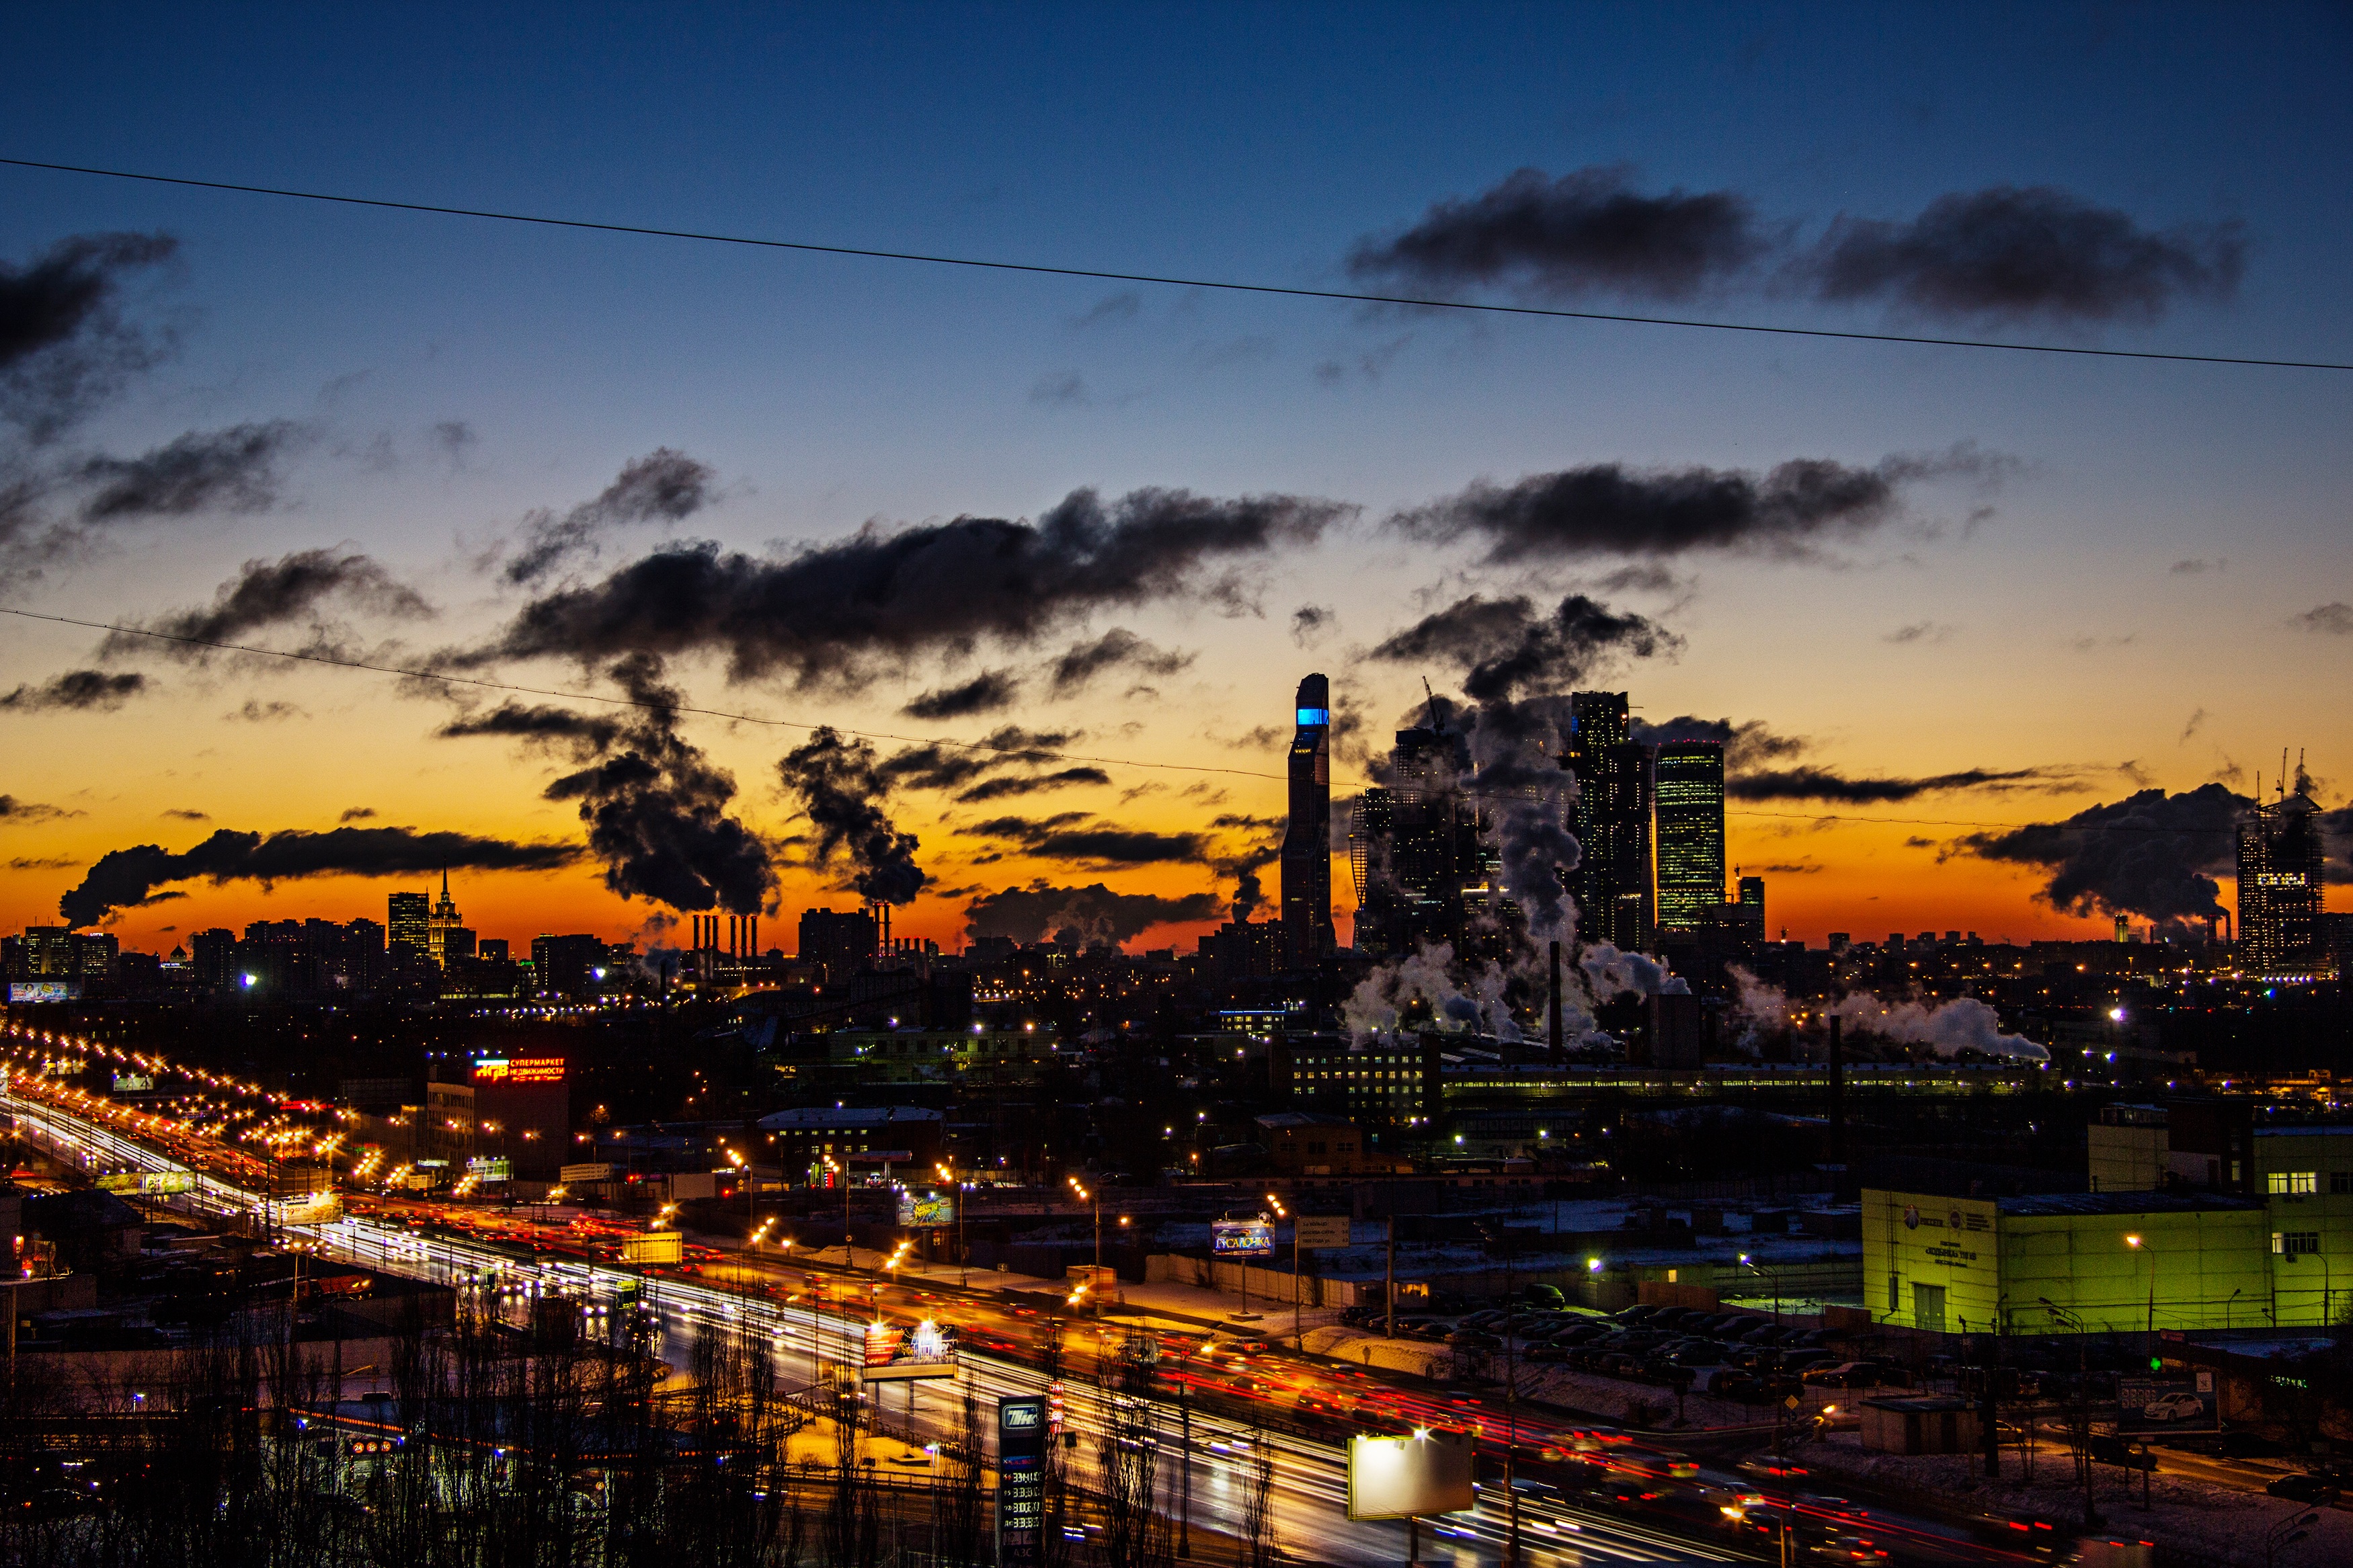
horizon, cloud, architecture, sky, sunrise, sunset, skyline, street, night, morning, window, glass, building, dawn, city, cityscape, panorama, dusk, evening, reflection, office, landmark, machinery, blue, high rise, in the morning, modern building, skyscrapers, timelapse, moscow, early, 2017, metropolis, moscow city, dark blue sky, megalopolis, multistory building, urban area, human settlement